Carmarthenshire Fortress Royal Engineers

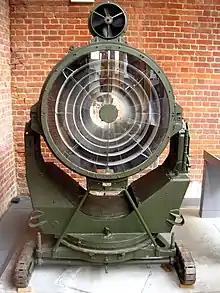
90 cm Projector Anti-Aircraft, displayed at Fort Nelson, Portsmouth

On 1 January 1940, Brevet Major C.L. Prichard, the Commanding Officer of CFRE, took direct command of No 2 (AASL) Co at Bridgend. In May–June 1940, the company became 484 (Carmarthenshire) Searchlight Company, RE, and then on 1 August all RE S/L units in Anti-Aircraft Command were transferred to the Royal Artillery (RA), when the unit became 484 (Carmarthenshire) Searchlight Battery, RA.